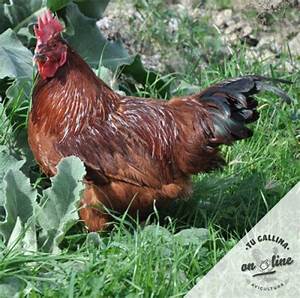
Label: gallina